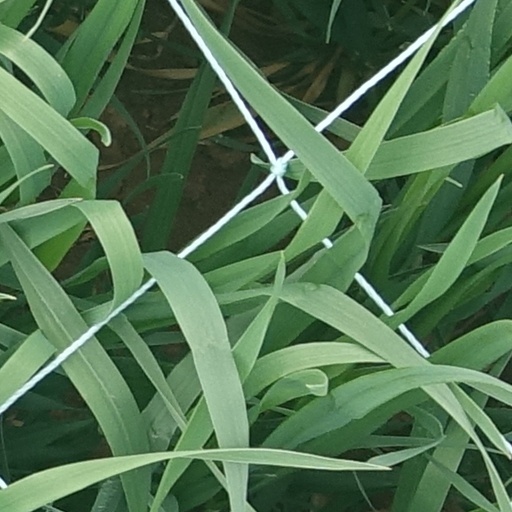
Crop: wheat